Renal angina

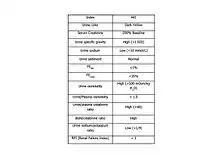
Laboratory evaluations used to diagnose acute kidney injury

In 2004, the Acute Dialysis Quality Initiative group standardized the definition of AKI using the ""RIFLE"" criteria. Based on GFR, serum creatinine values, and urine output plotted against time of admission, RIFLE, a mnemonic for three levels of severity – Risk, Injury, and Failure, and two outcomes, Loss and End-stage kidney disease, marks progressive degrees of injury in both ICU and non-ICU adult patients. In 2007, the Acute Kidney Injury Network (AKIN) devised strata which defined AKI based on time in relation to absolute creatinine increase, percentage increase, or documented oliguria, broadening the window for time of AKI diagnosis and creating an automatic "failure" designation for any patient placed on renal replacement therapy. In 2007, a pediatric RIFLE (pRIFLE) stratification system was established with weight based – pediatric specific cut-offs for estimated GFR and urine output. Most recently, the Kidney Diseases Improving Global Outcomes (KDIGO) collaborative issued newer severity based AKI stages (Table 2 - Staging Criteria for AKI). Since 2005, numerous studies in both adult and pediatric patient populations have demonstrated that, retrospectively, escalating severity of AKI stratified by these criteria are associated with increased in-hospital morbidity, hospital length of stay, persistence of kidney disease to chronic kidney disease, and mortality.